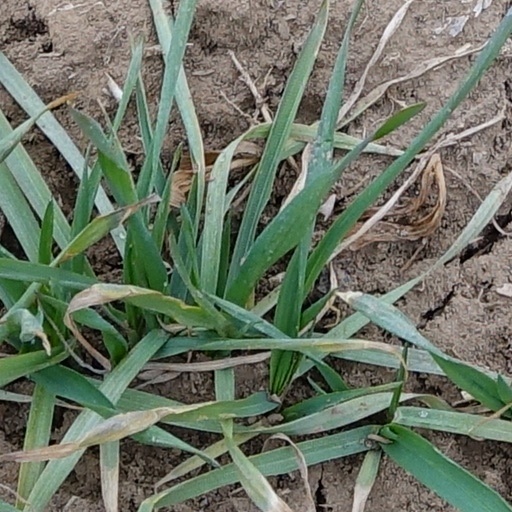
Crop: wheat